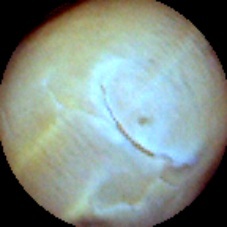
Label: Skin-damaged